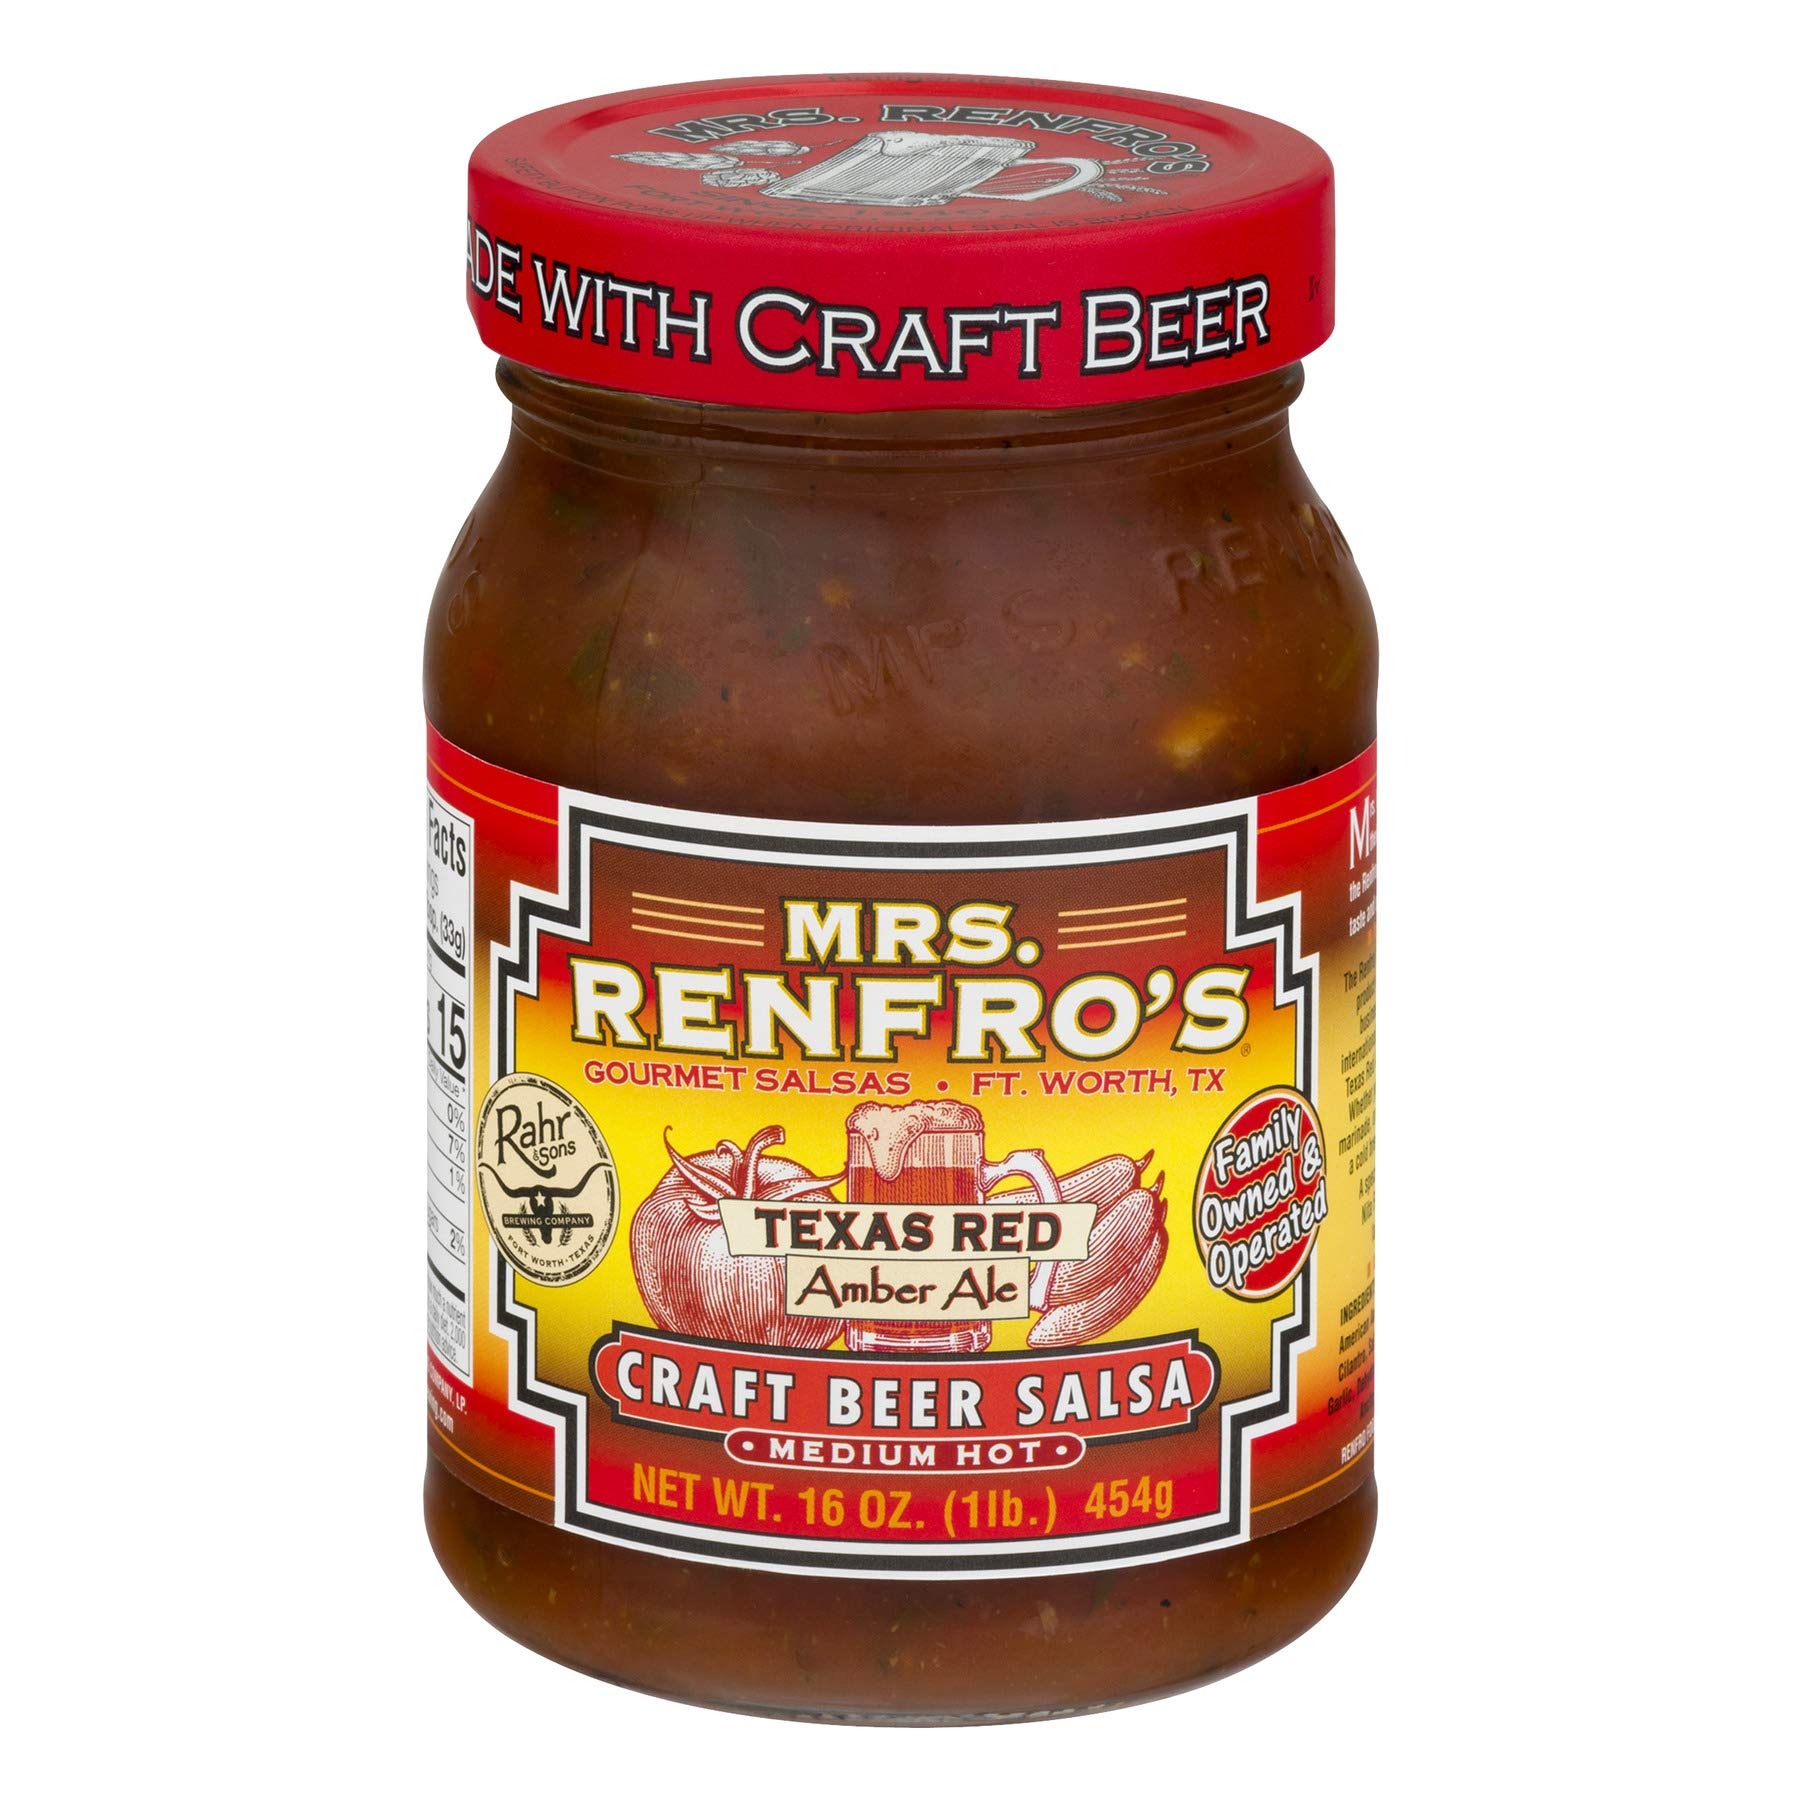
Item Name: Mrs Renfro Salsa Texas Rd Craft Beer, 16 oz
Bullet Point: Product is manufactured United States
Value: 16.0
Unit: Ounce

Price: 14.49